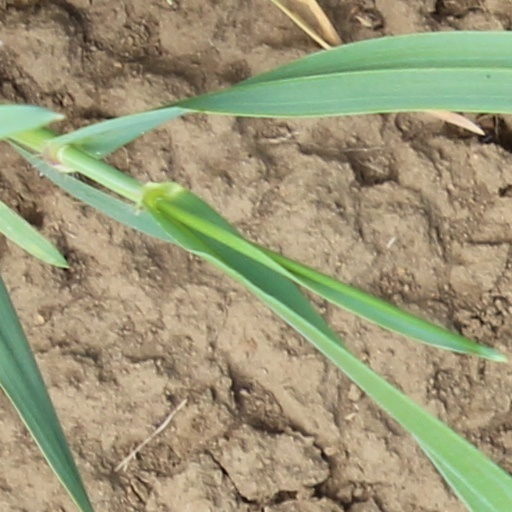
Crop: wheat